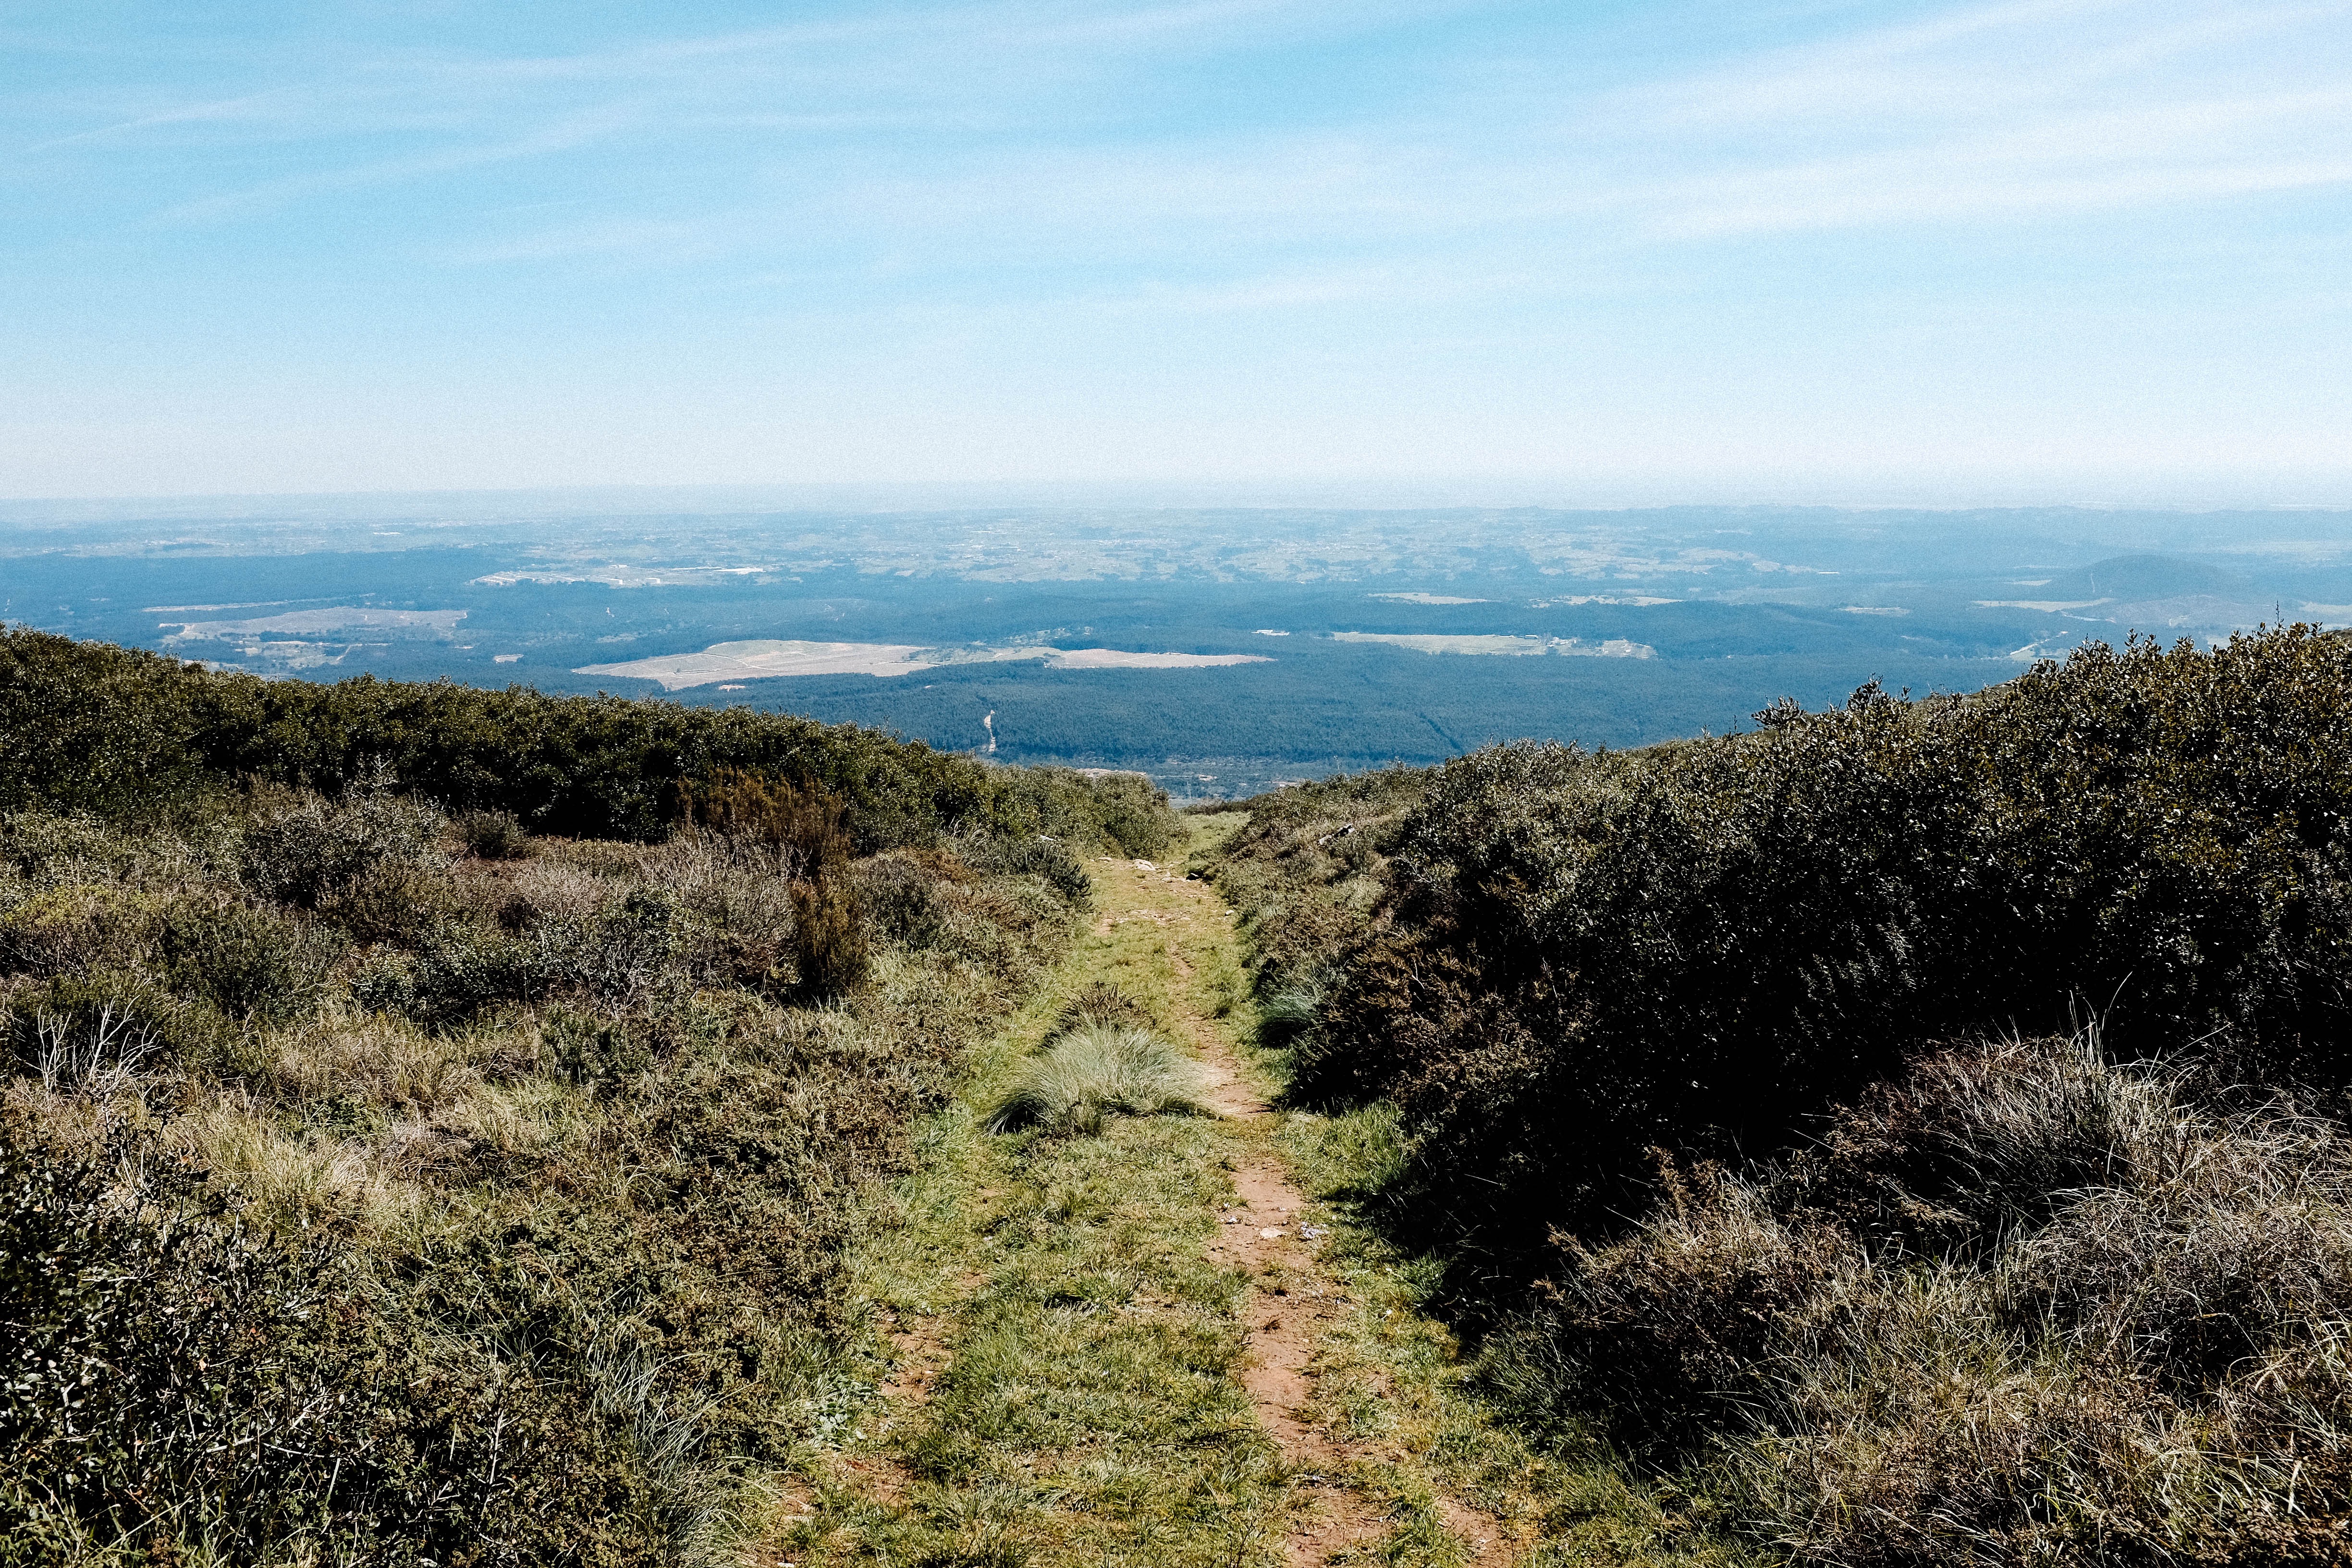
landscape, nature, rock, wilderness, walking, mountain, hiking, trail, hill, adventure, ridge, summit, geology, grassland, plateau, fell, habitat, ecosystem, landform, natural environment, geographical feature, mountainous landforms